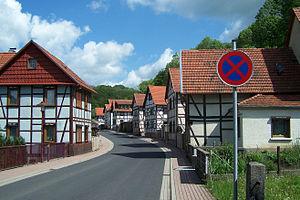
Nazza est une commune allemande de l'arrondissement de Wartburg, Land de Thuringe.